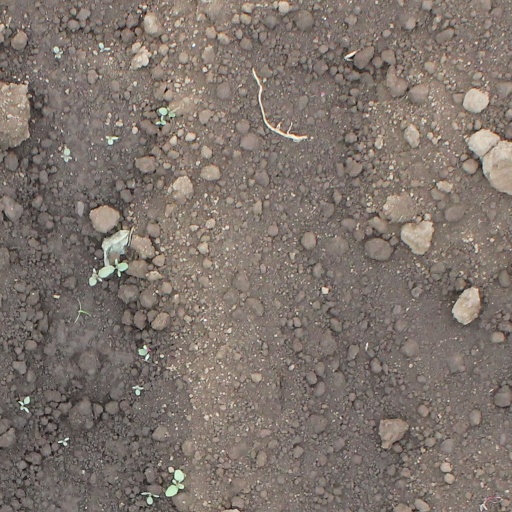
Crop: soybean